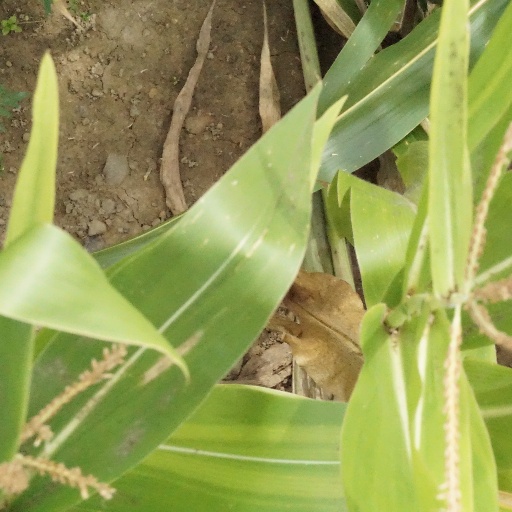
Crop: maize; corn